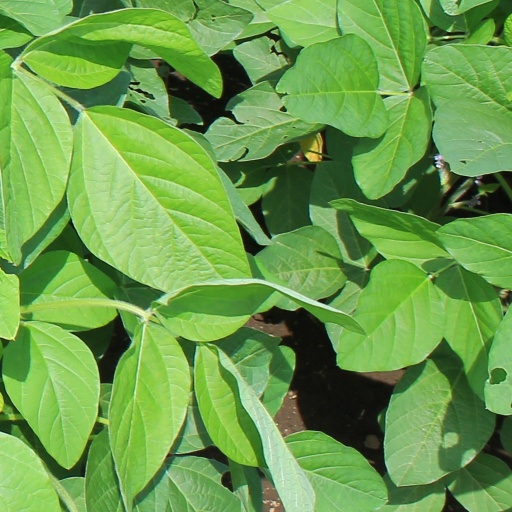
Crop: soybean